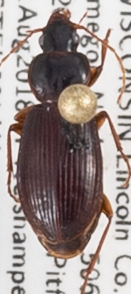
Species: Synuchus impunctatus
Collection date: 2018-08-21
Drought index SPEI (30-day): -0.864
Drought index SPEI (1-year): -0.46
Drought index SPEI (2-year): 1.186